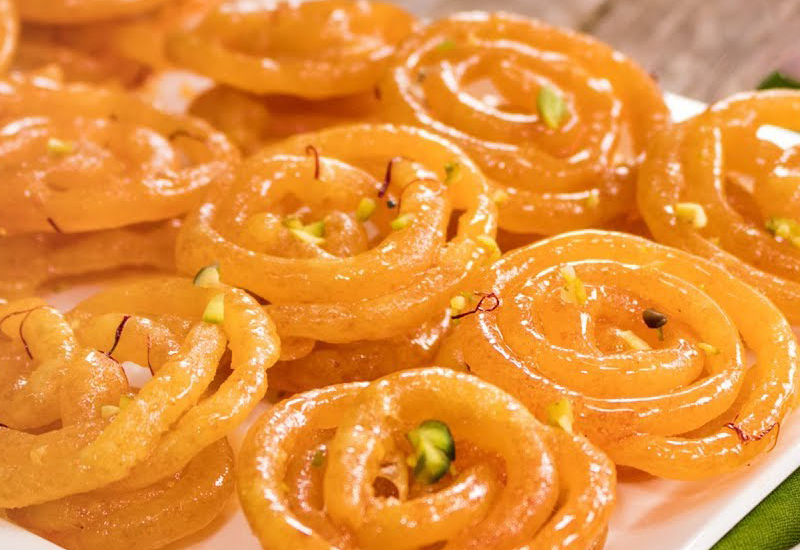
Dish: jalebi